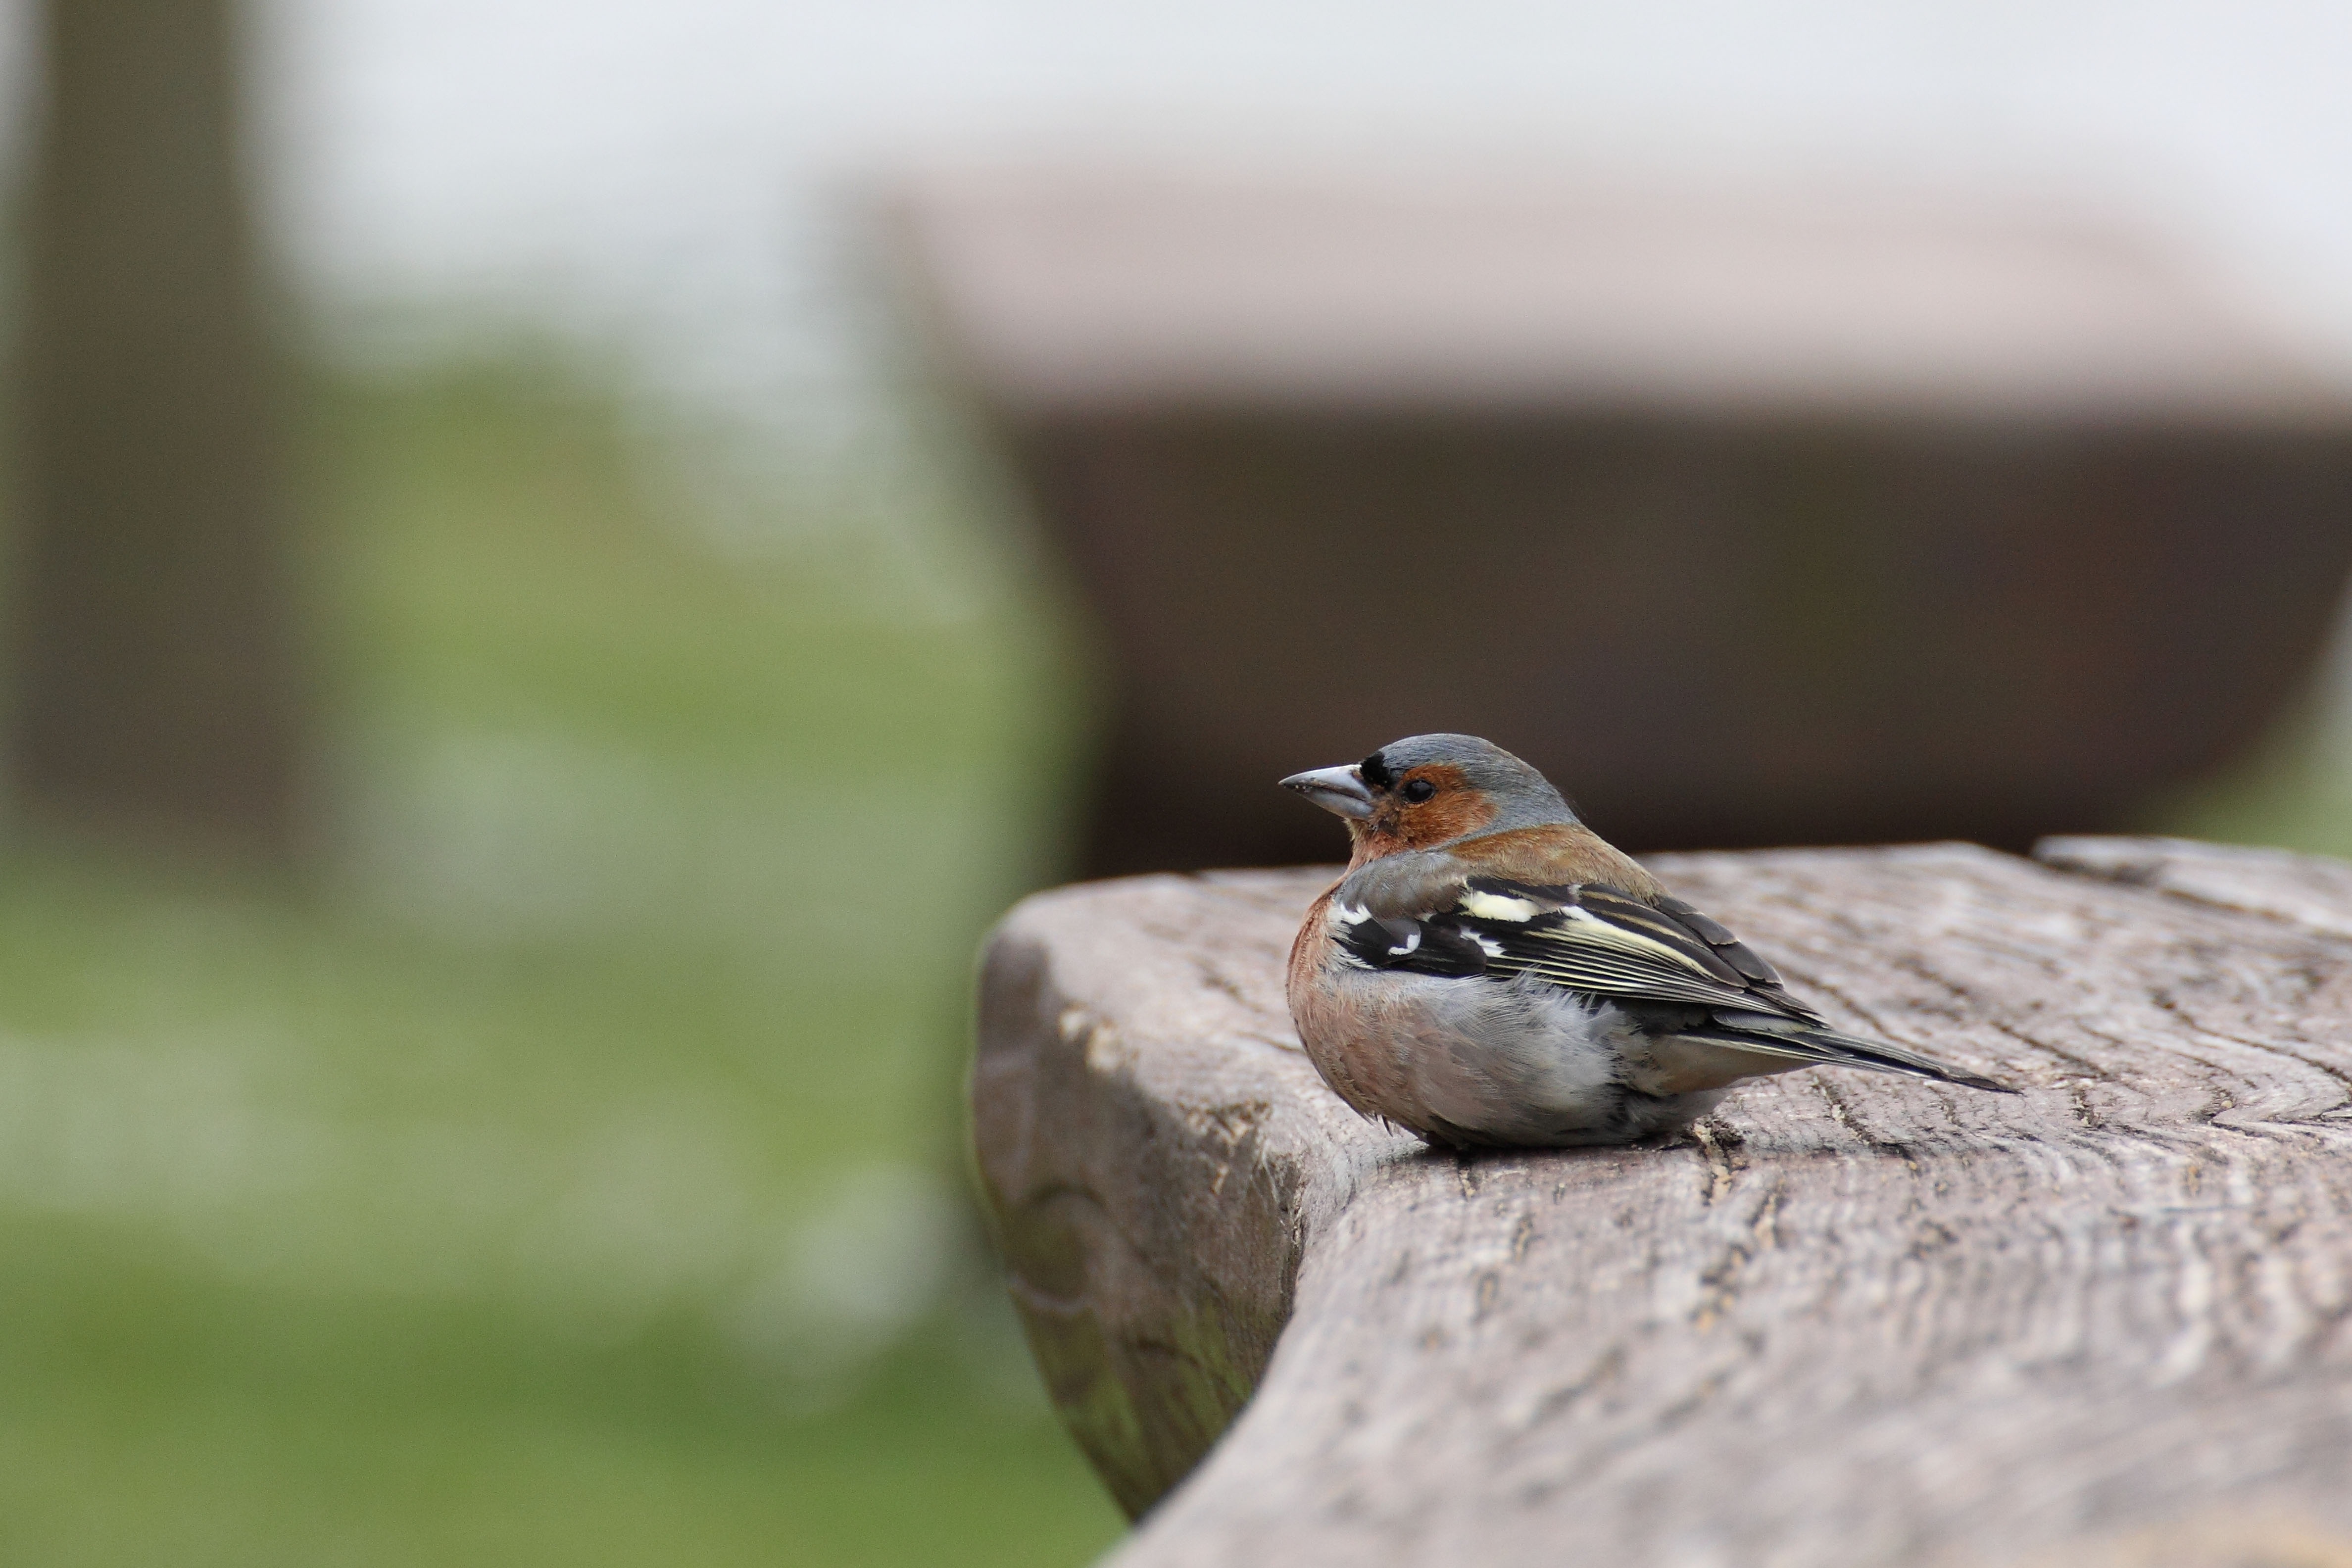
branch, bird, animal, wildlife, beak, fauna, close up, songbird, vertebrate, sparrow, chaffinch, fink, house sparrow, old world flycatcher, perching bird